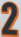
Number: 2